Nangqên County

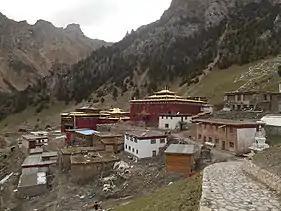

The county's name is derived from the former king ("nang chen rgyal po") and Kingdom of Nangchen, a tribal confederation that emerged as a unified Buddhist kingdom in the 13th century. The present-day's county comprises the core area of the old kingdom of Nangchen.